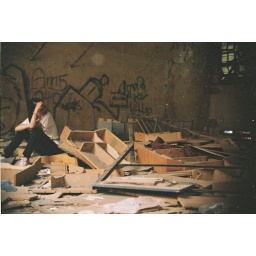
but in a box beneath my bed is a letter that you never read, from three summers back. #315.